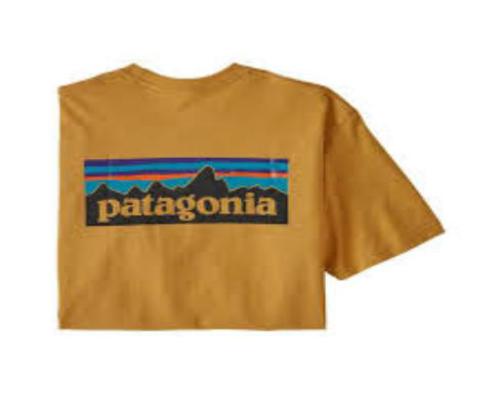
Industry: Clothes